Atze Schröder

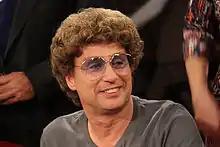
Schröder in 2012

Atze Schröder is the pseudonym for the German comedian Hubertus Albers (born 27 September 1965) He is best known for playing the main character in the RTL comedy show "Alles Atze" (2000–2007) and for his appearances in the ProSieben stand-up comedy show "". He appears as himself in the 2008 German comedy film "U-900".